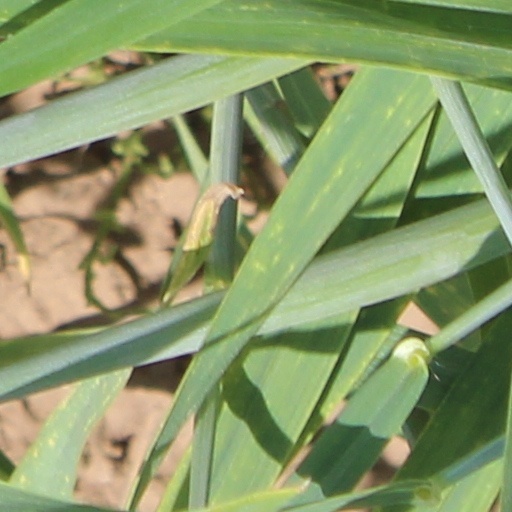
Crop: wheat